Crassula tetragona

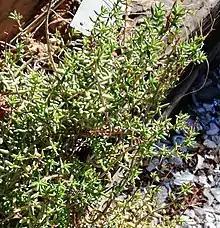
The decumbent stems of "Crassula tetragona" subsp. "acutifolia"

The plant is erect or spreads shrubless to 1 m (3 ft). It has woody stems with brown bark, with crossed pairs of leaves. Leaves are green to dark green in color. The plant features terminal inflorescence ending in white flowers that come up in summer. The chromosome number varies: 2n=16, 32, 48. The subspecies are separated geographically, generally with only one subspecies per geographic area.